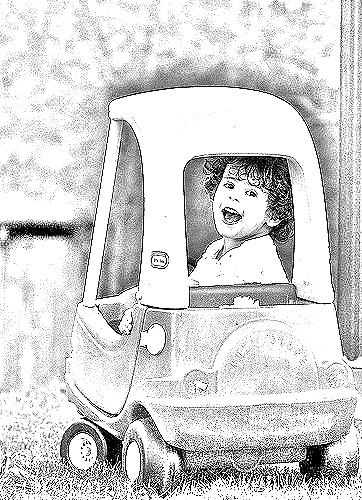
Portrait style: Sketch Portrait